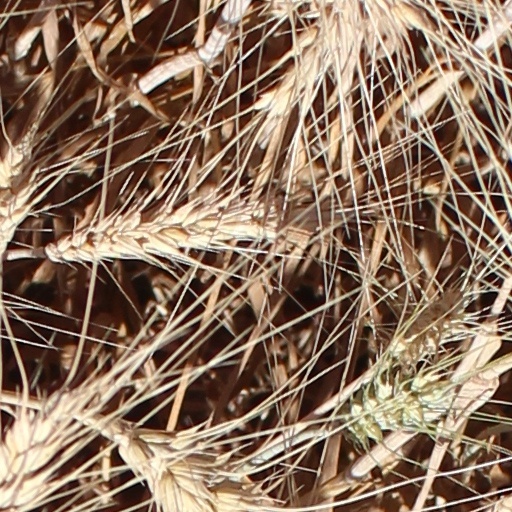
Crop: wheat